Guido Keller

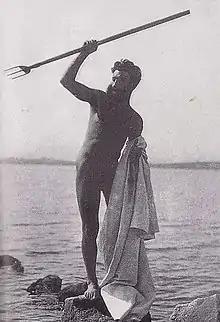
Guido Keller posing as Neptune

On 12 September 1919 a column of around a thousand irregular troops commanded by Gabriele D’Annunzio marched into Fiume, whose annexation to Italy was opposed by US President Woodrow Wilson. This adventure was the beginning of the Regency of Carnaro, and D’Annunzio named Keller “Secretary for Action” and head of the “Ufficio Colpi di Mano”, commonly known as the “Uscocchi”. These units were named after medieval privateers of the Adriatic, the Uskoks, and their role was to secure the weapons and supplies needed by D’Annunzio's regime, resorting in many cases to outright piracy.